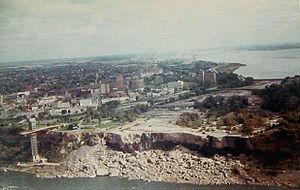
Les chutes du Niagara ou chutes Niagara sont un ensemble de trois chutes d’eau situées sur la rivière Niagara qui relie le lac Érié au lac Ontario, dans l’est de l’Amérique du Nord, à la frontière entre le Canada et les États-Unis :